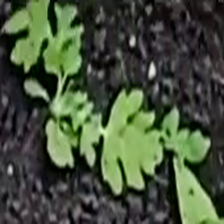
Weed species: Gajar_gavat_(Parthenium hysterophorus)